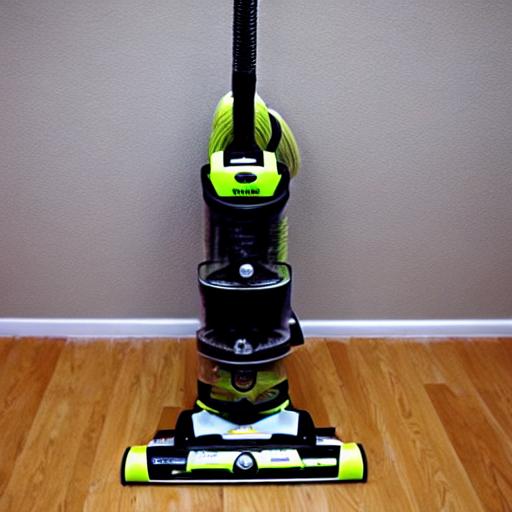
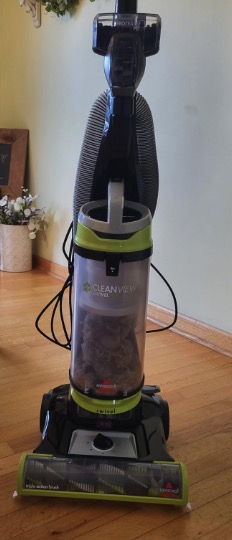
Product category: items_vacuum
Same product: no